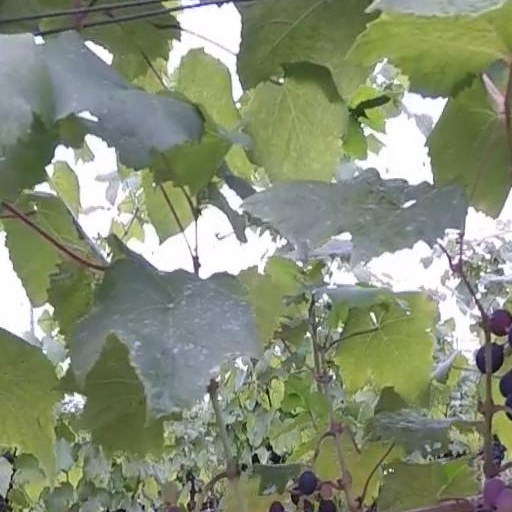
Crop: grape